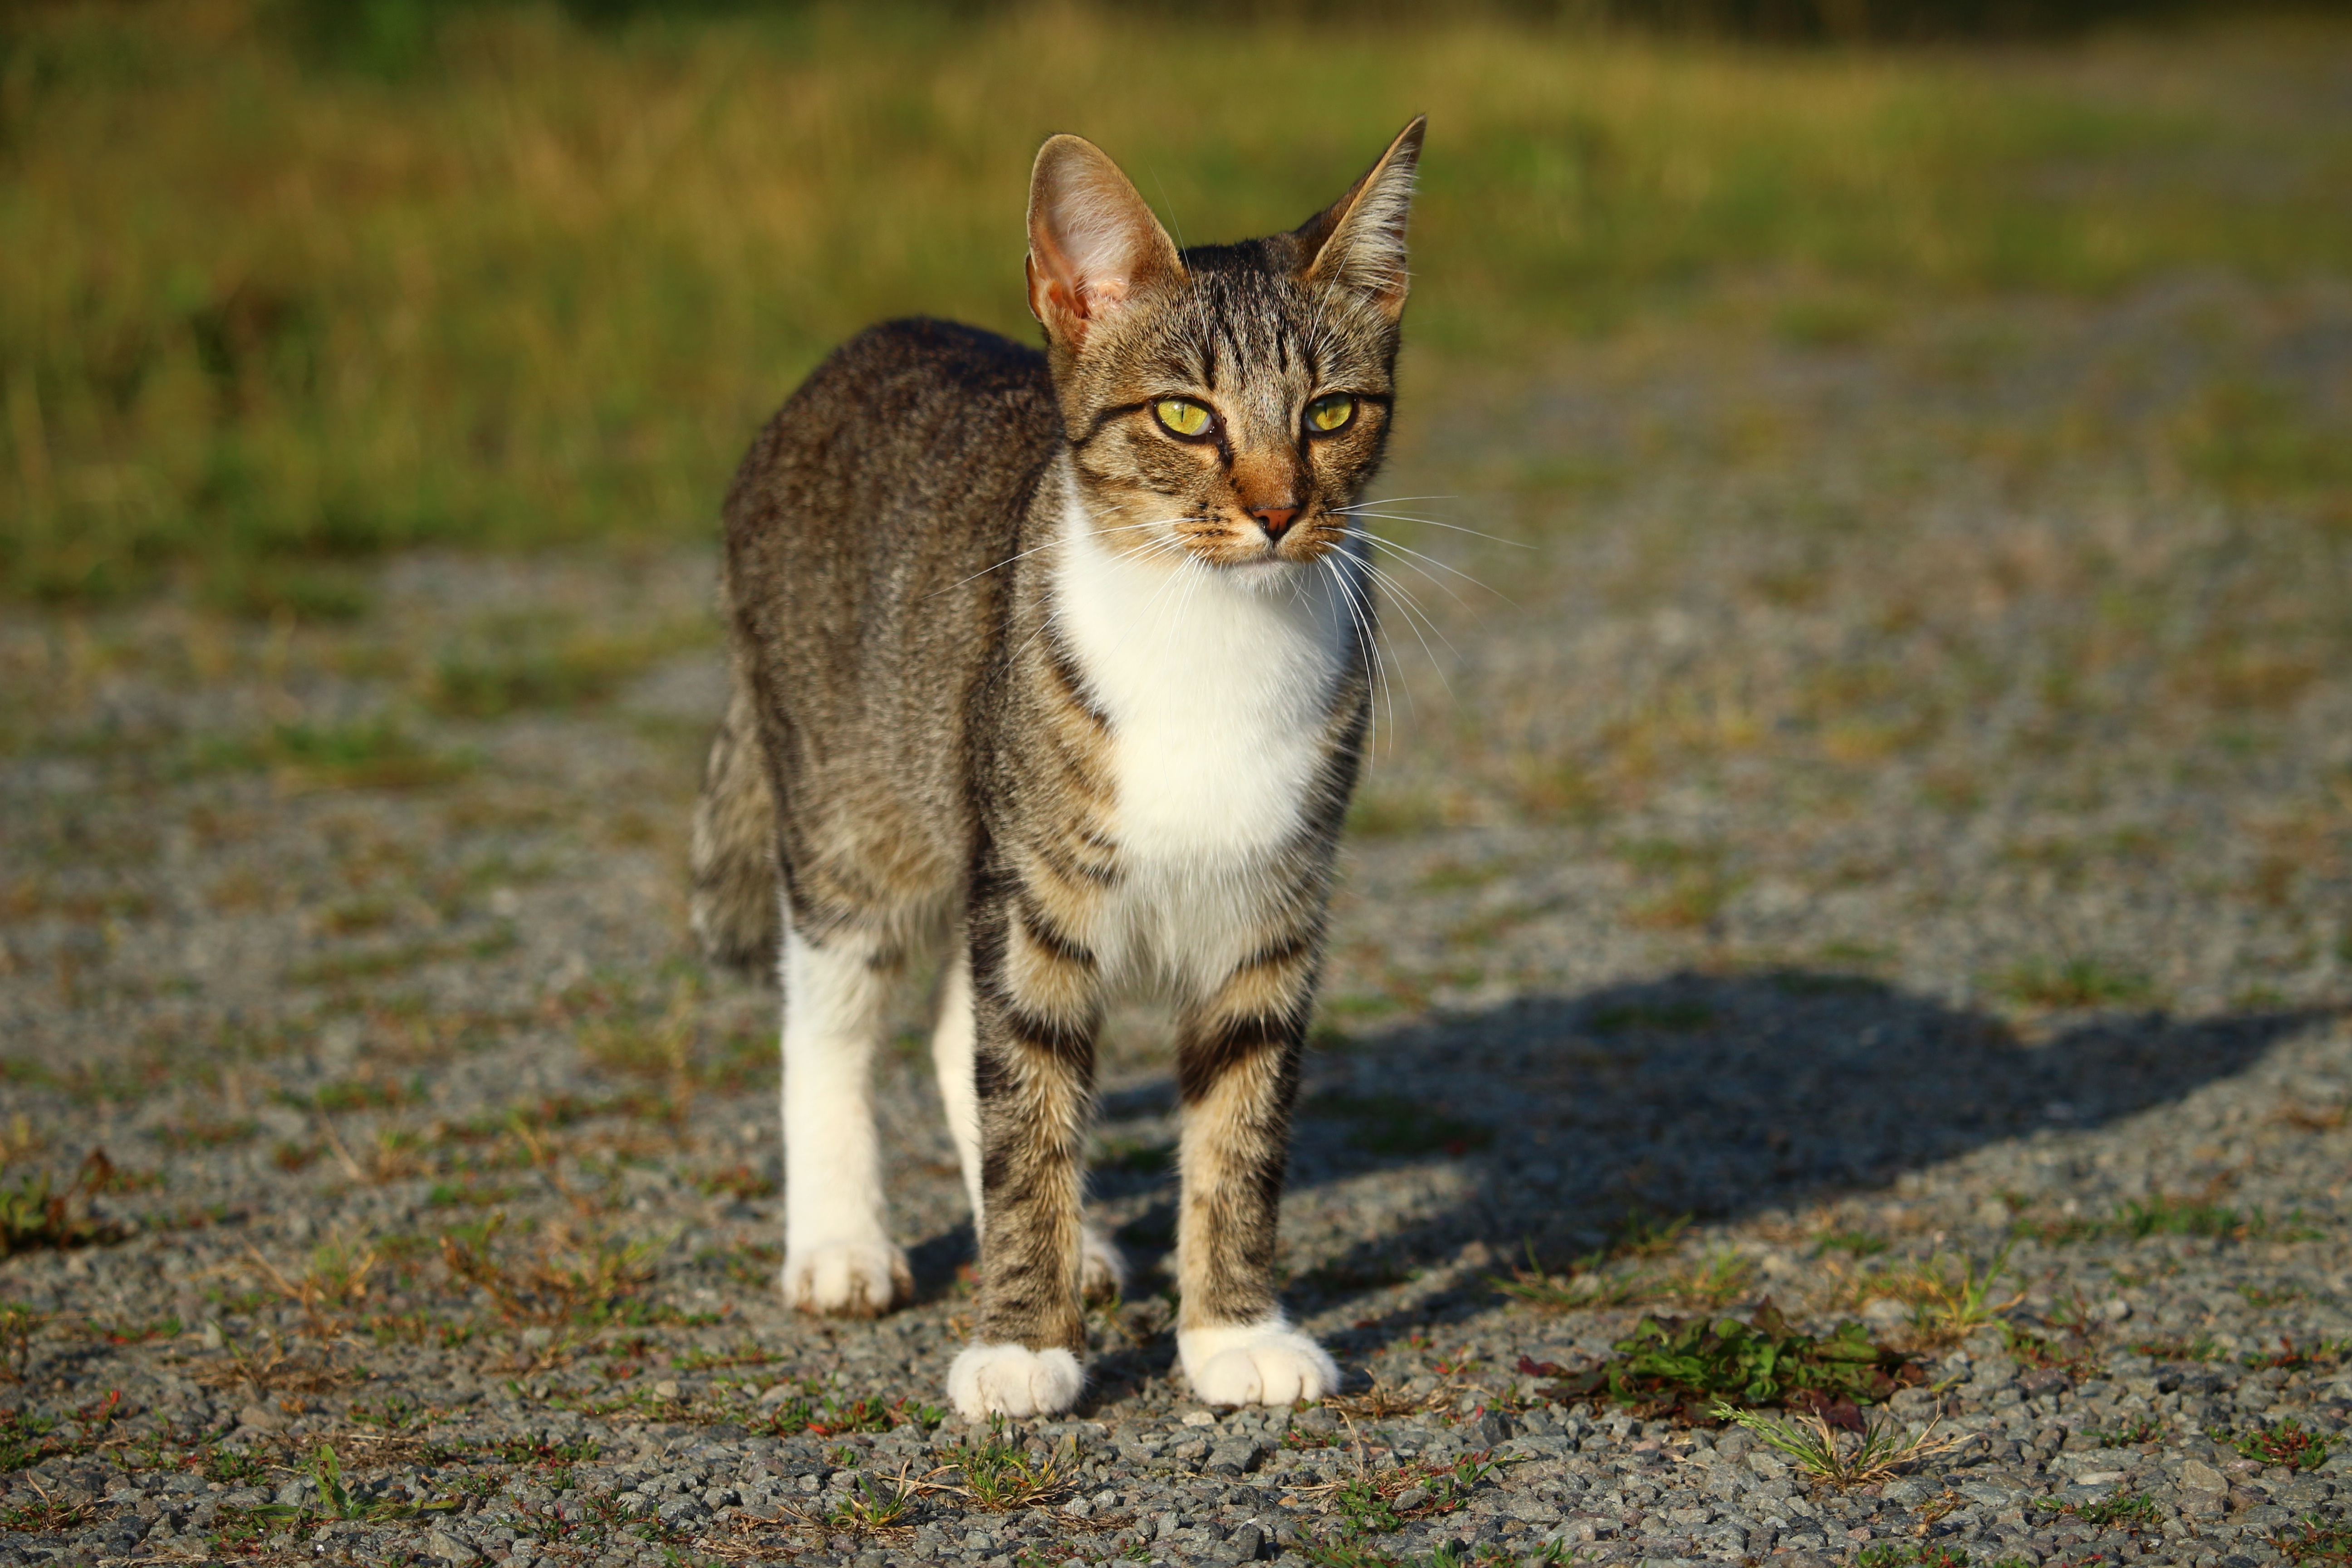
wildlife, kitten, cat, mammal, fauna, whiskers, vertebrate, mieze, domestic cat, mackerel, tiger cat, european shorthair, wild cat, small to medium sized cats, cat like mammal, domestic short haired cat, pixie bob, rusty spotted cat